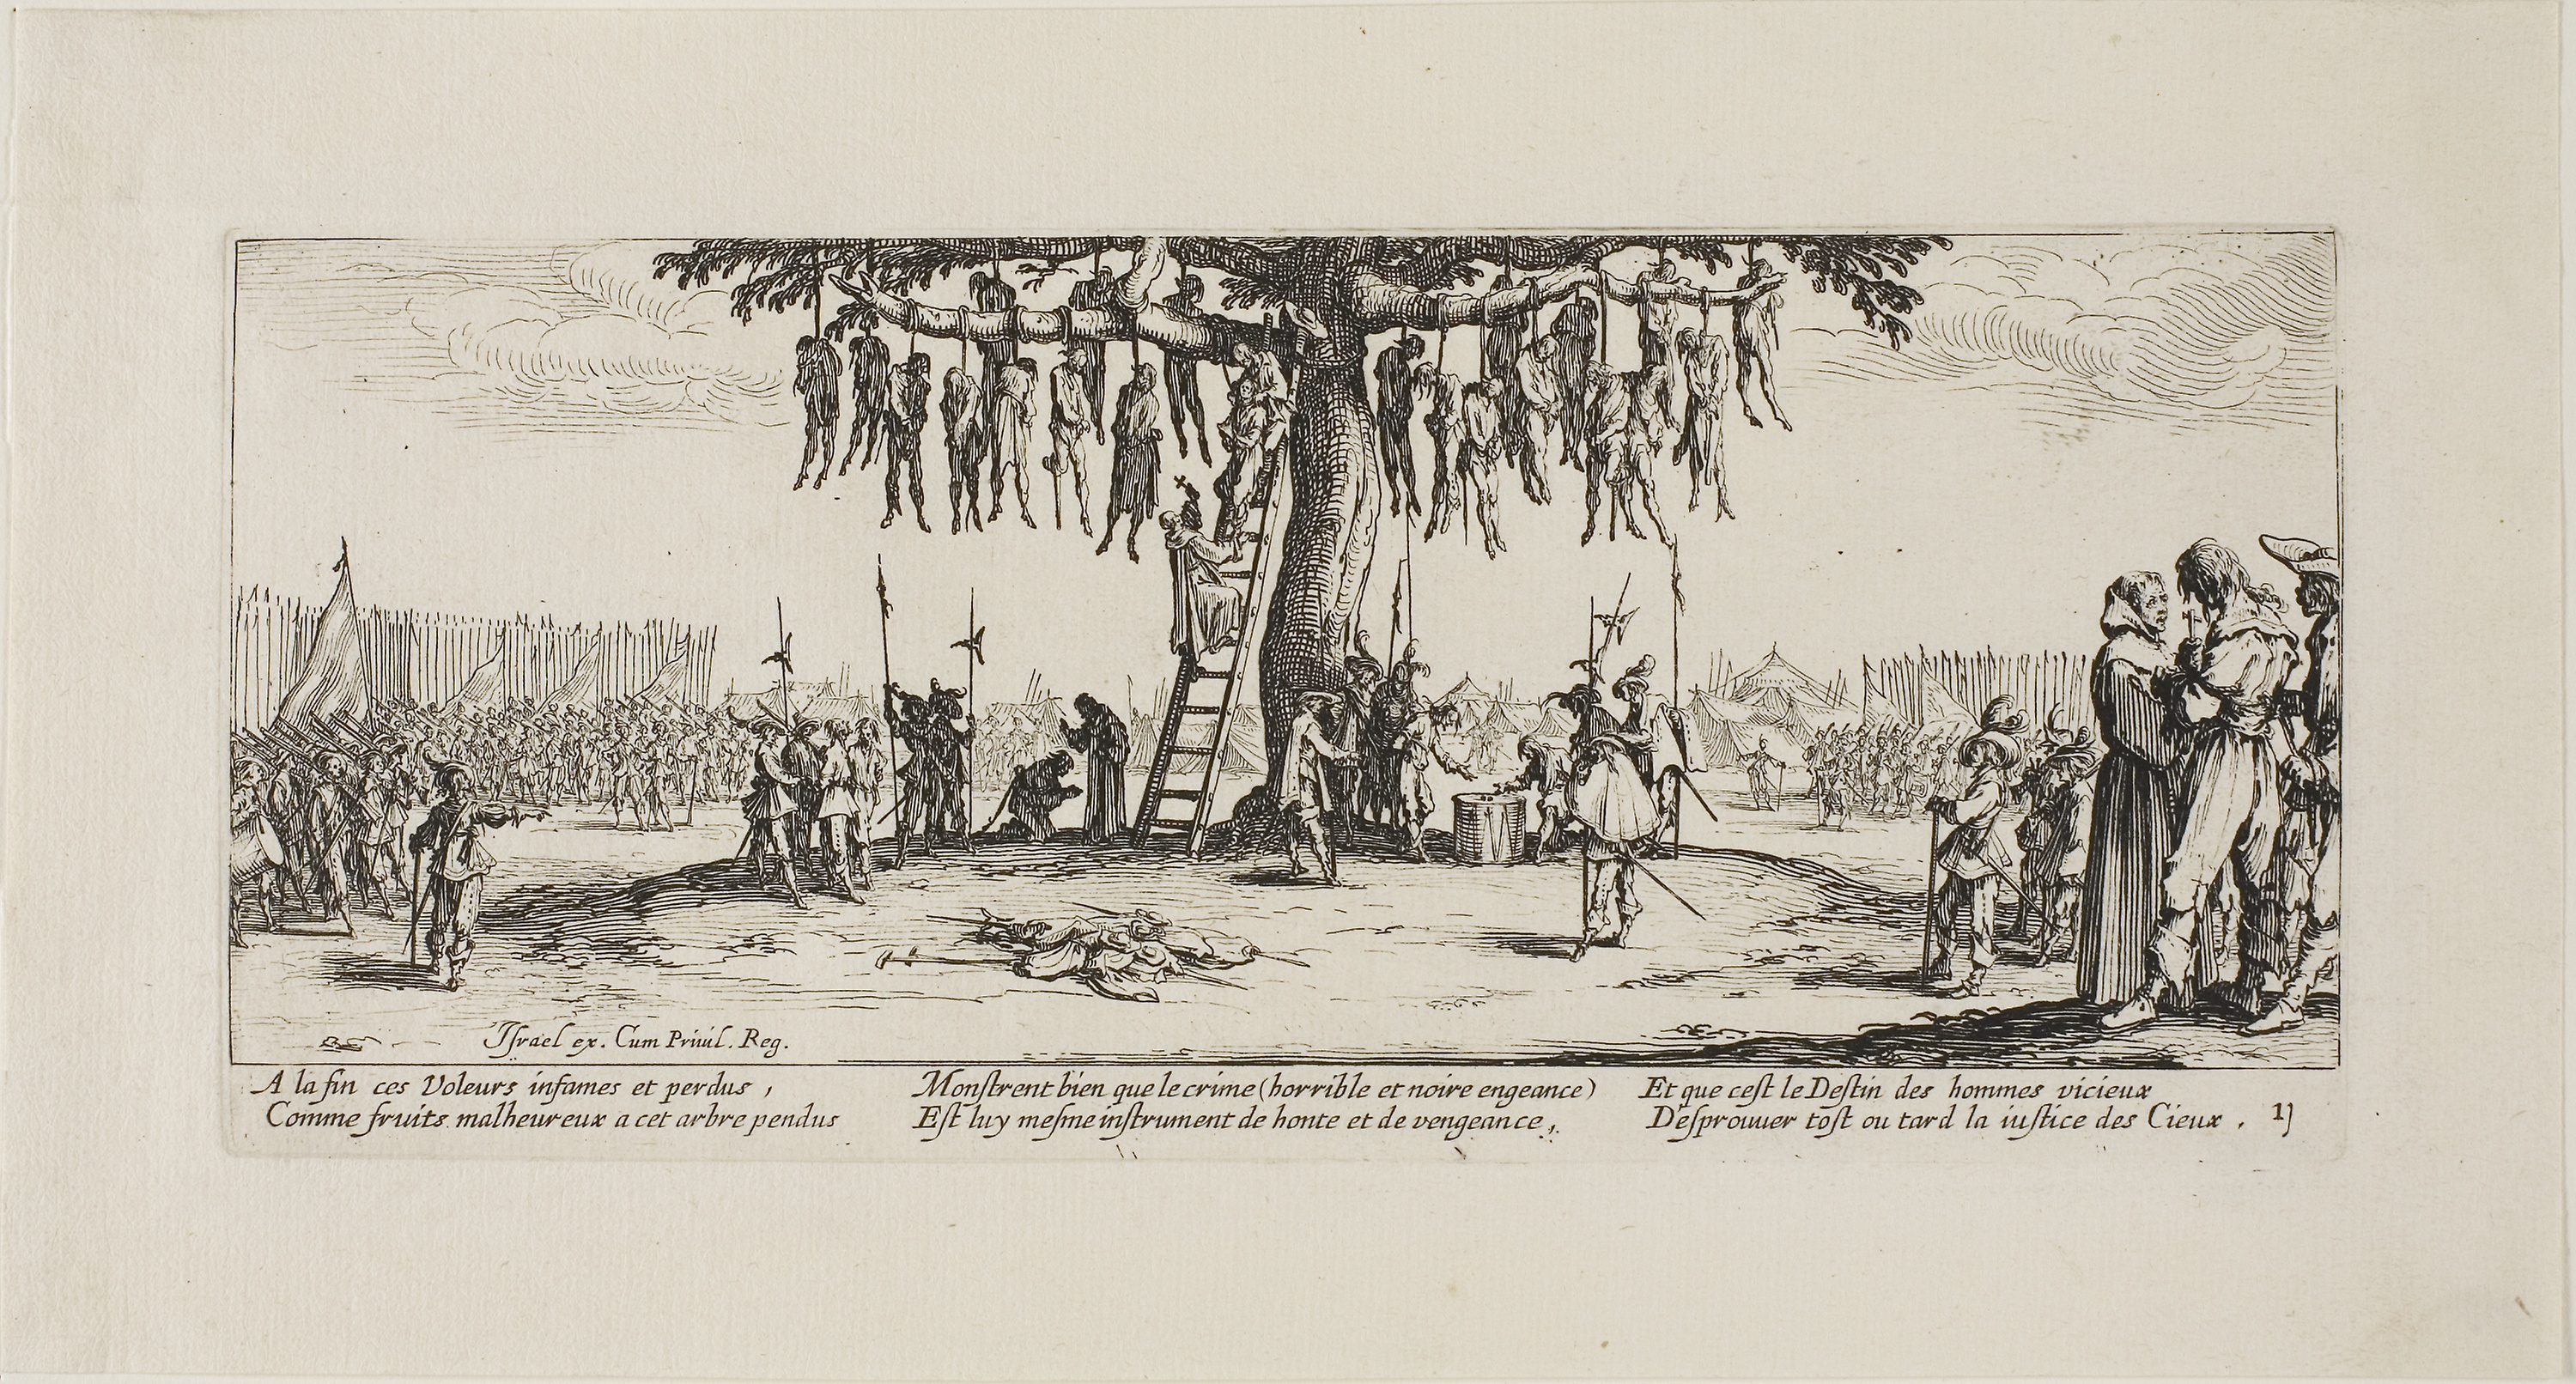
tree, history, art, artwork, visual arts, illustration, painting, picture frame